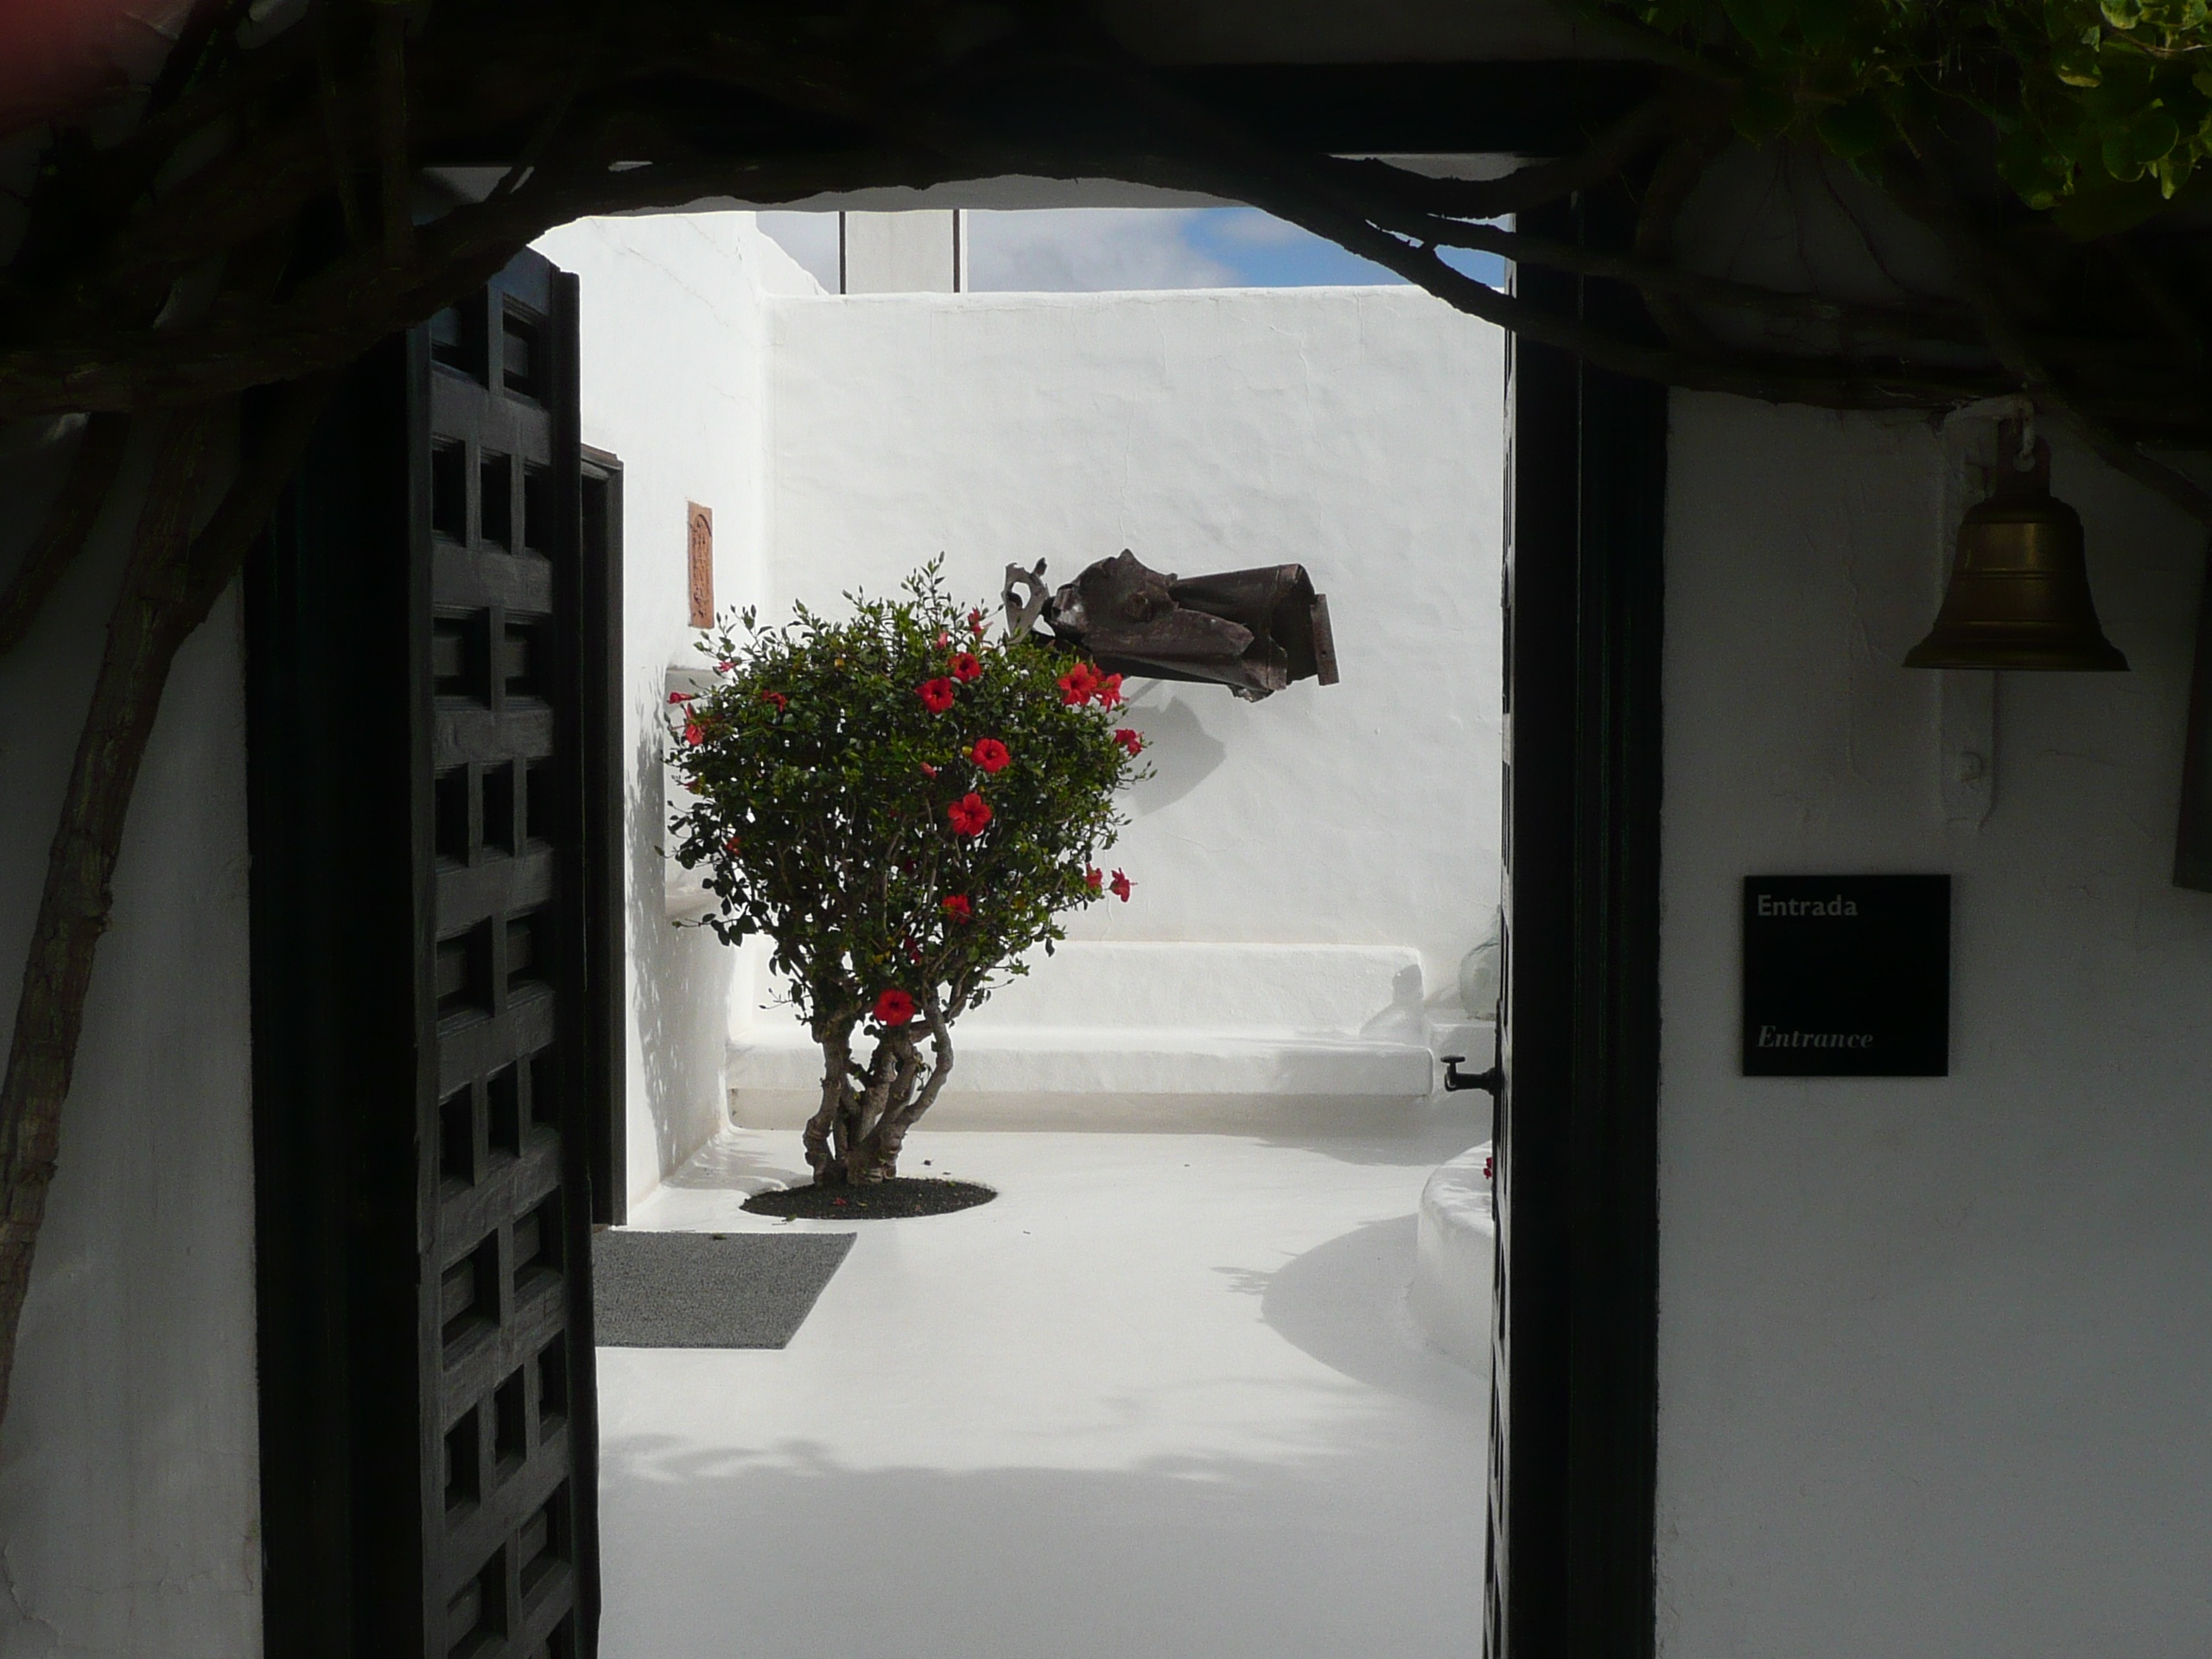
white, house, flower, art, design, tourist attraction, lanzarote, del agua caves, cave dwelling